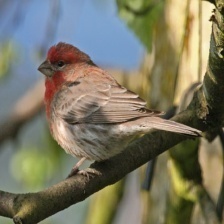
Species: HOUSE FINCH
Scientific name: HAEMORHOUS MEXICANUS
ImageNet parent category: house_finch